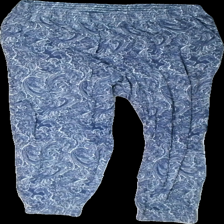
View: front
Type: Trousers
Category: Ladies
Brand: H&M
Colors: Blue, White
Material: 73% viscose 27% cotton
Pattern: Geometric print
Cut: Regular
Size: L
Season: All
Damage location: top center
Damage 2 location: middle center
Price range: <50
Recommended usage: Reuse
Description: blå och vita byxor med virvelmönster. lös tråd vid ankeln